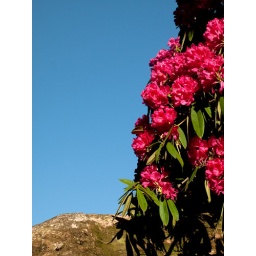
I'm intrigued by how the tree branch looks more like a distant hill if you ignore the shadows.